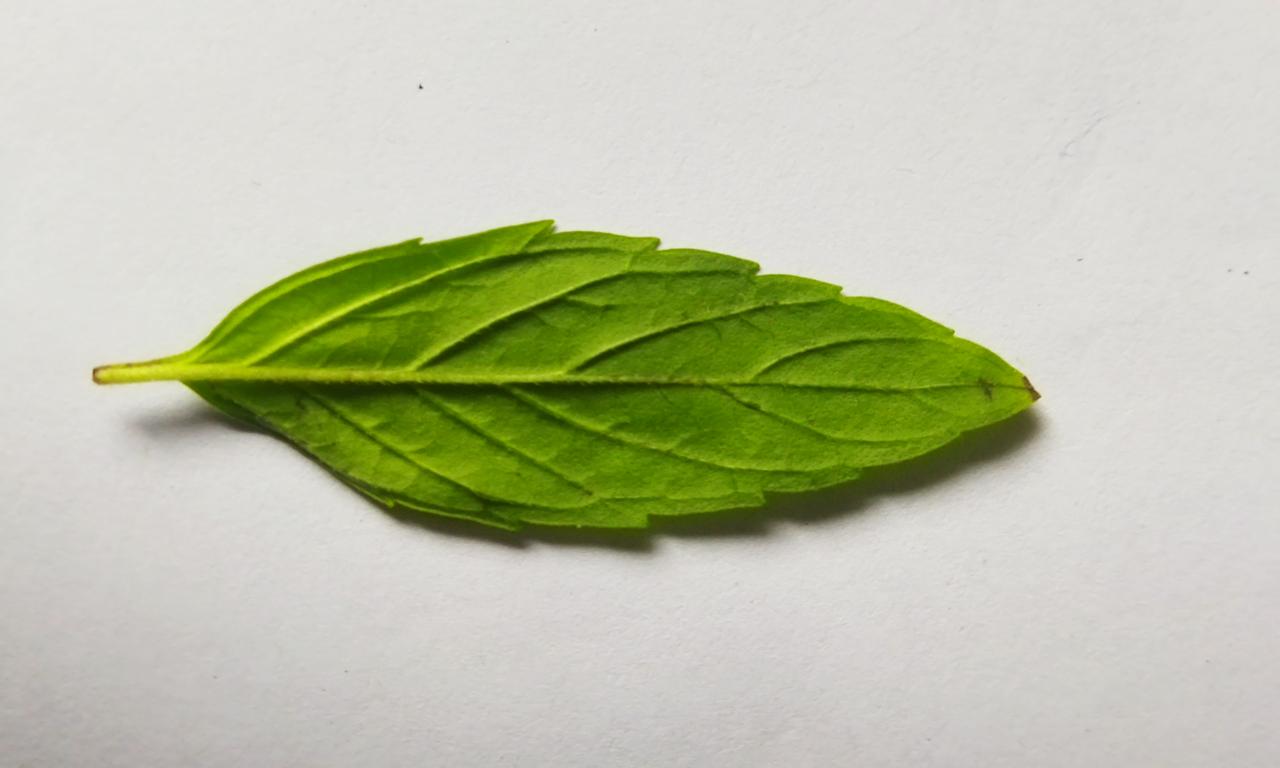
Label: Fresh